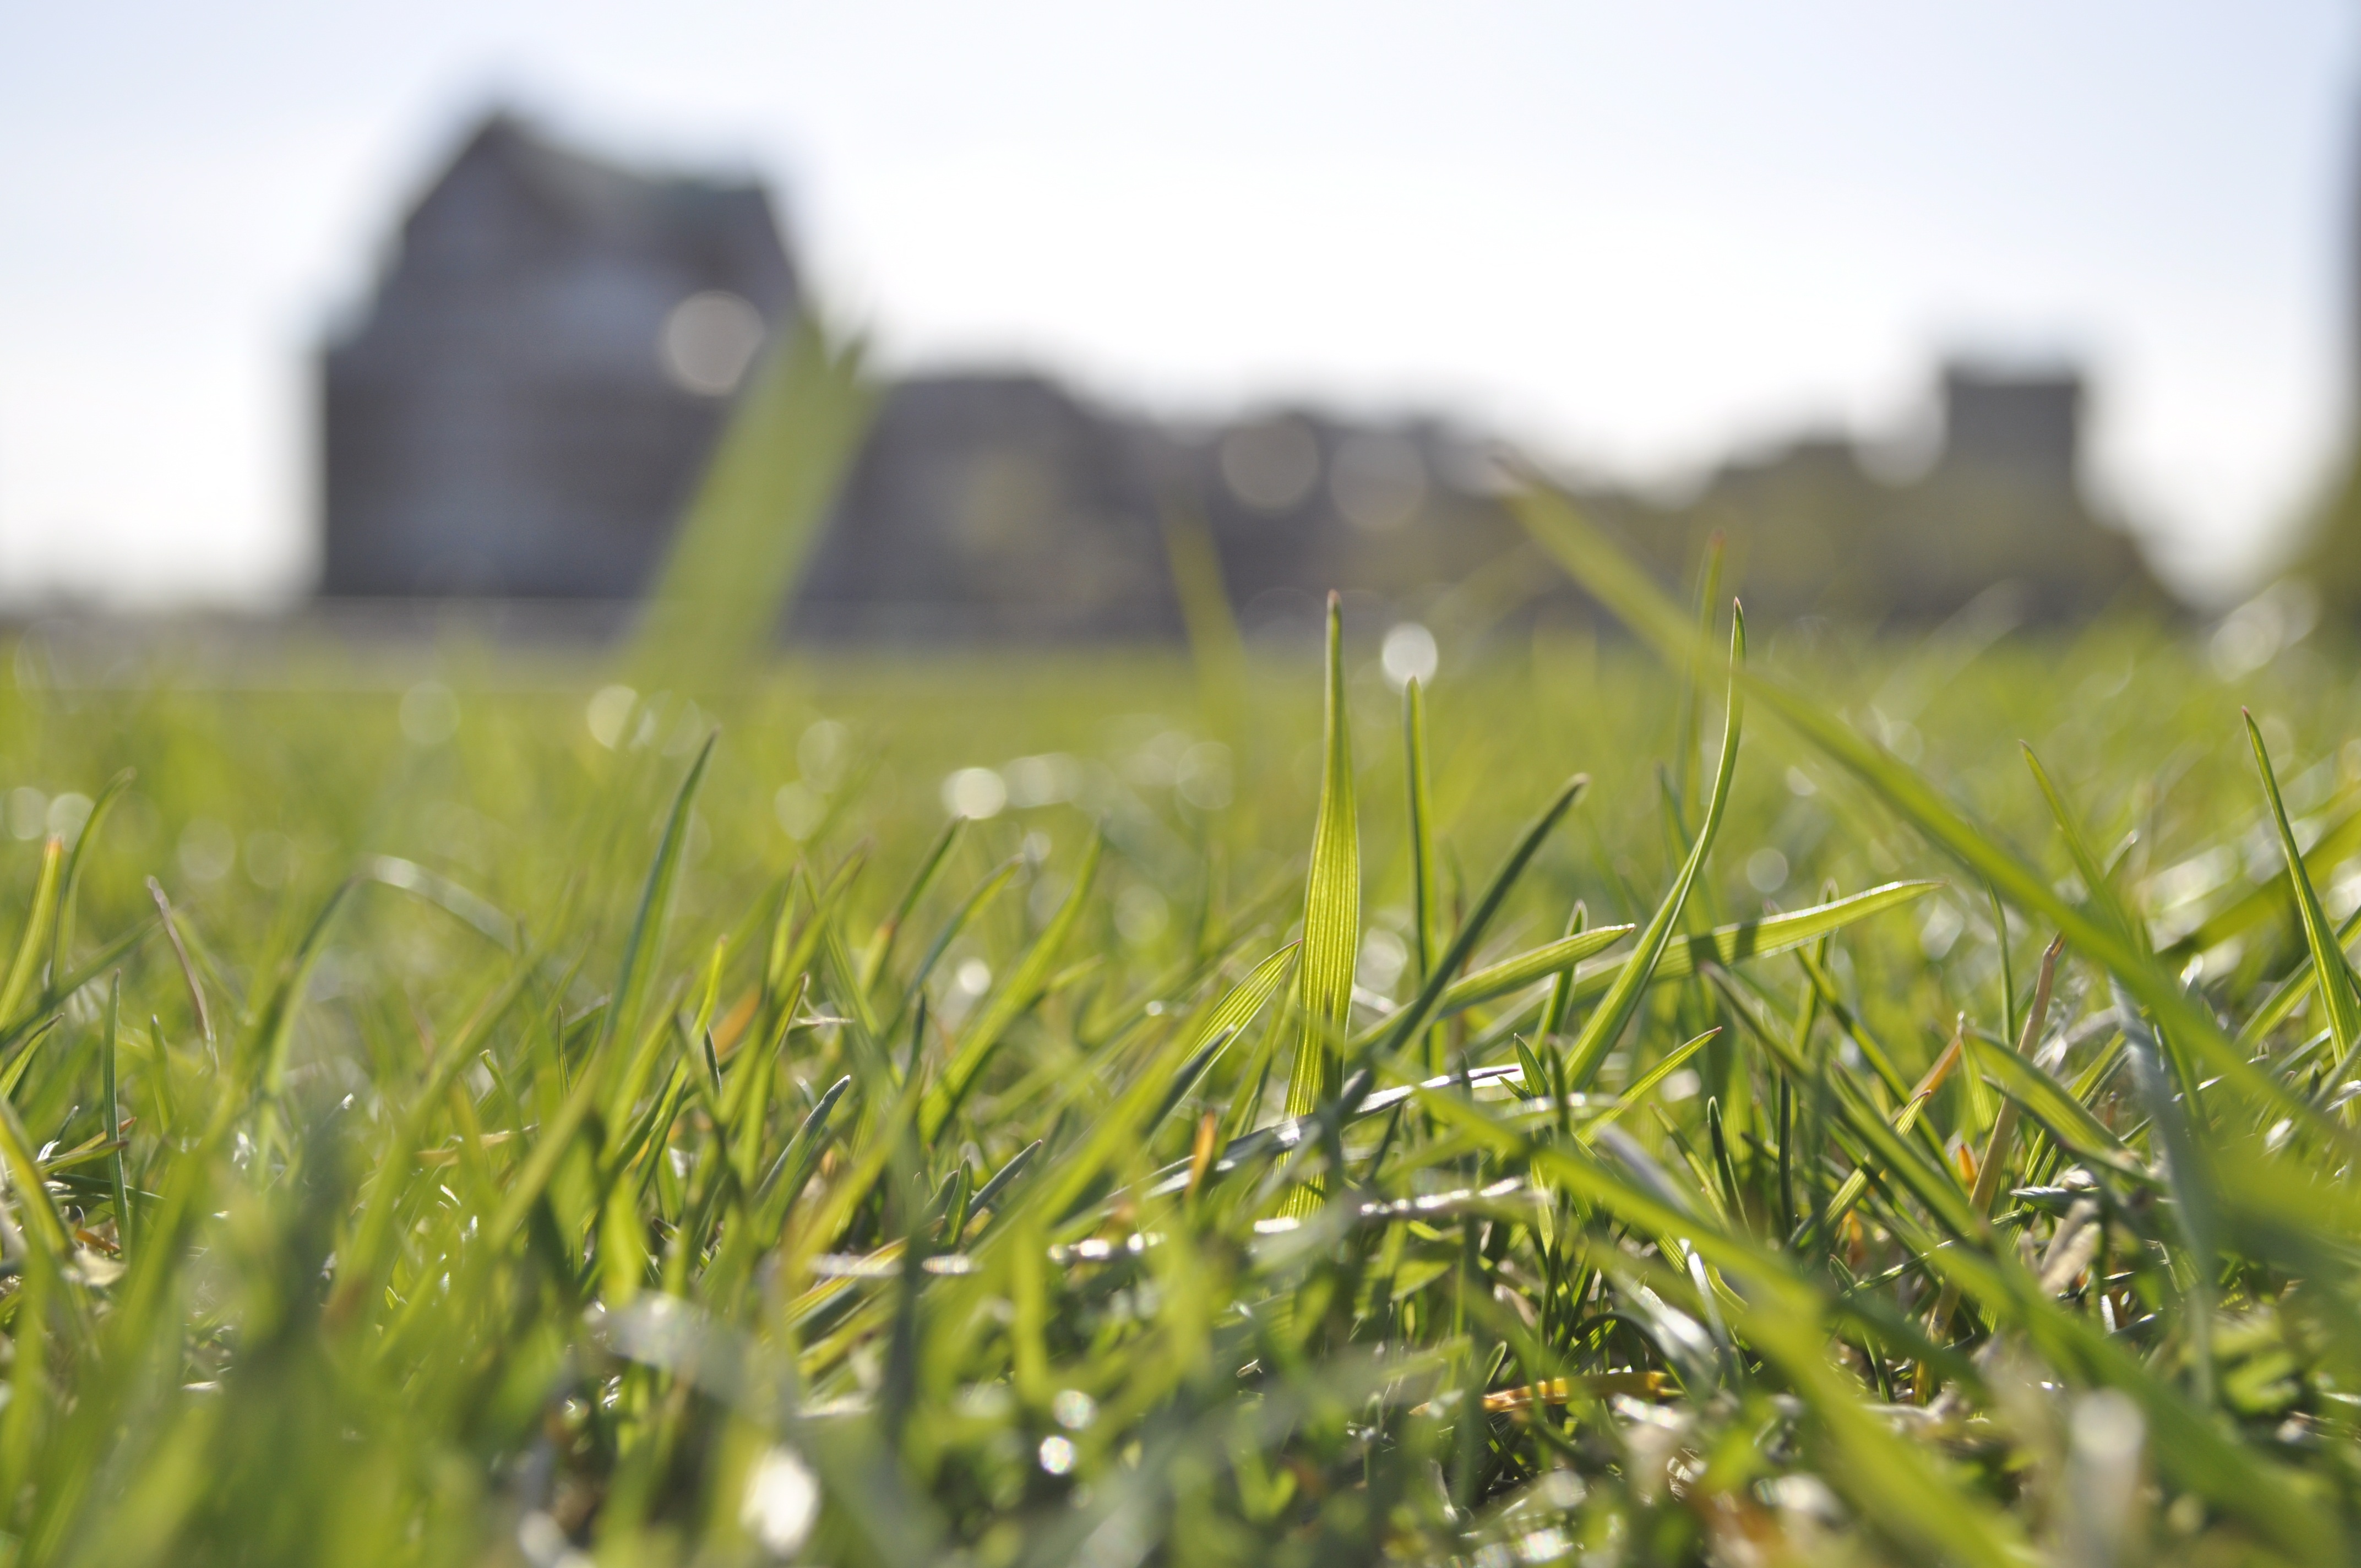
water, nature, grass, outdoor, plant, field, lawn, meadow, sunlight, leaf, flower, summer, spring, green, pasture, natural, soil, agriculture, flora, grassland, hoboken, grass family